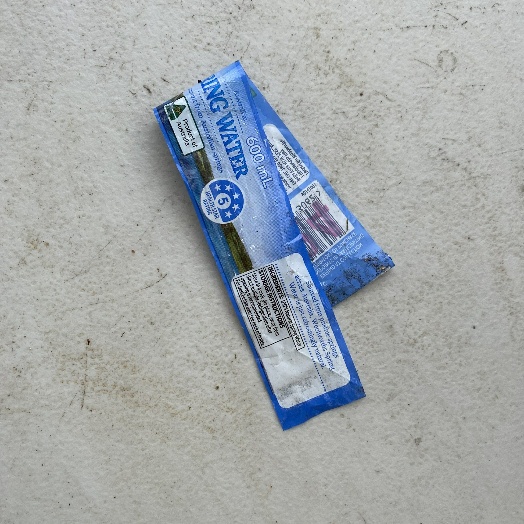
Label: plastics